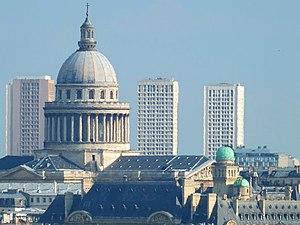
La coupole du Panthéon (Paris 6e arrond), distance 3,1 km. Vue au téléobjectif depuis la terrasse des Galeries Lafayette. Au premier plan observatoire de la Sorbonne, à l'arrière plan, les tours des Olympiades.